History of SSC Bari

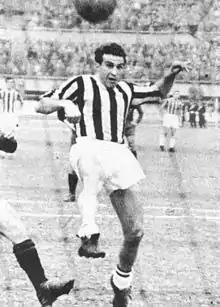
An imaginative Argentinian midfielder who played for Bari at the turn of the 1950s and 1960s, Raúl Conti is regarded as one of the most brilliant playmakers in the club's history.

In 1936 Cargnelli returned as coach (he left Bari again two years later). In the Jan. 3, 1937 match against Alessandria, young Bari midfielder Francesco Capocasale, in his second first-team match, scored the winning goal for the 2–1 win; in the April 18 match against Ambrosiana Cesarino Grossi (also a Bari debutant) helped the lineup in the comeback from 0-2 (to 2-2); becoming a crowd favorite. Grossi's limited stature earned Grossi the nickname "pocket center forward." In the 1936-37 Coppa Italia Bari was eliminated in the quarterfinals by Milan. In 1938 Ferrero also left and Tommaso Maestrelli (from Bari but born in Pisa) moved up to the first team. In 1939 Costantino ceased his competitive activity (he remained in Bari's management as sporting director, also taking over the technical leadership of the team on several occasions); Cubi, Grossi (who left for the war, died in Albania, to the great sorrow of Italian soccer) and Capocasale, who was sold to Juventus, left. Alessandro Carlini was hired. Bari reached the semifinals of the 1939-1940 Coppa Italia, being eliminated 0–2 by Genoa.